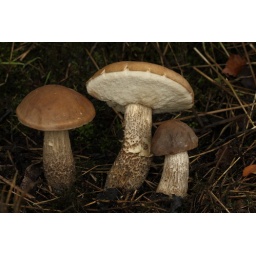
near silver birch tree